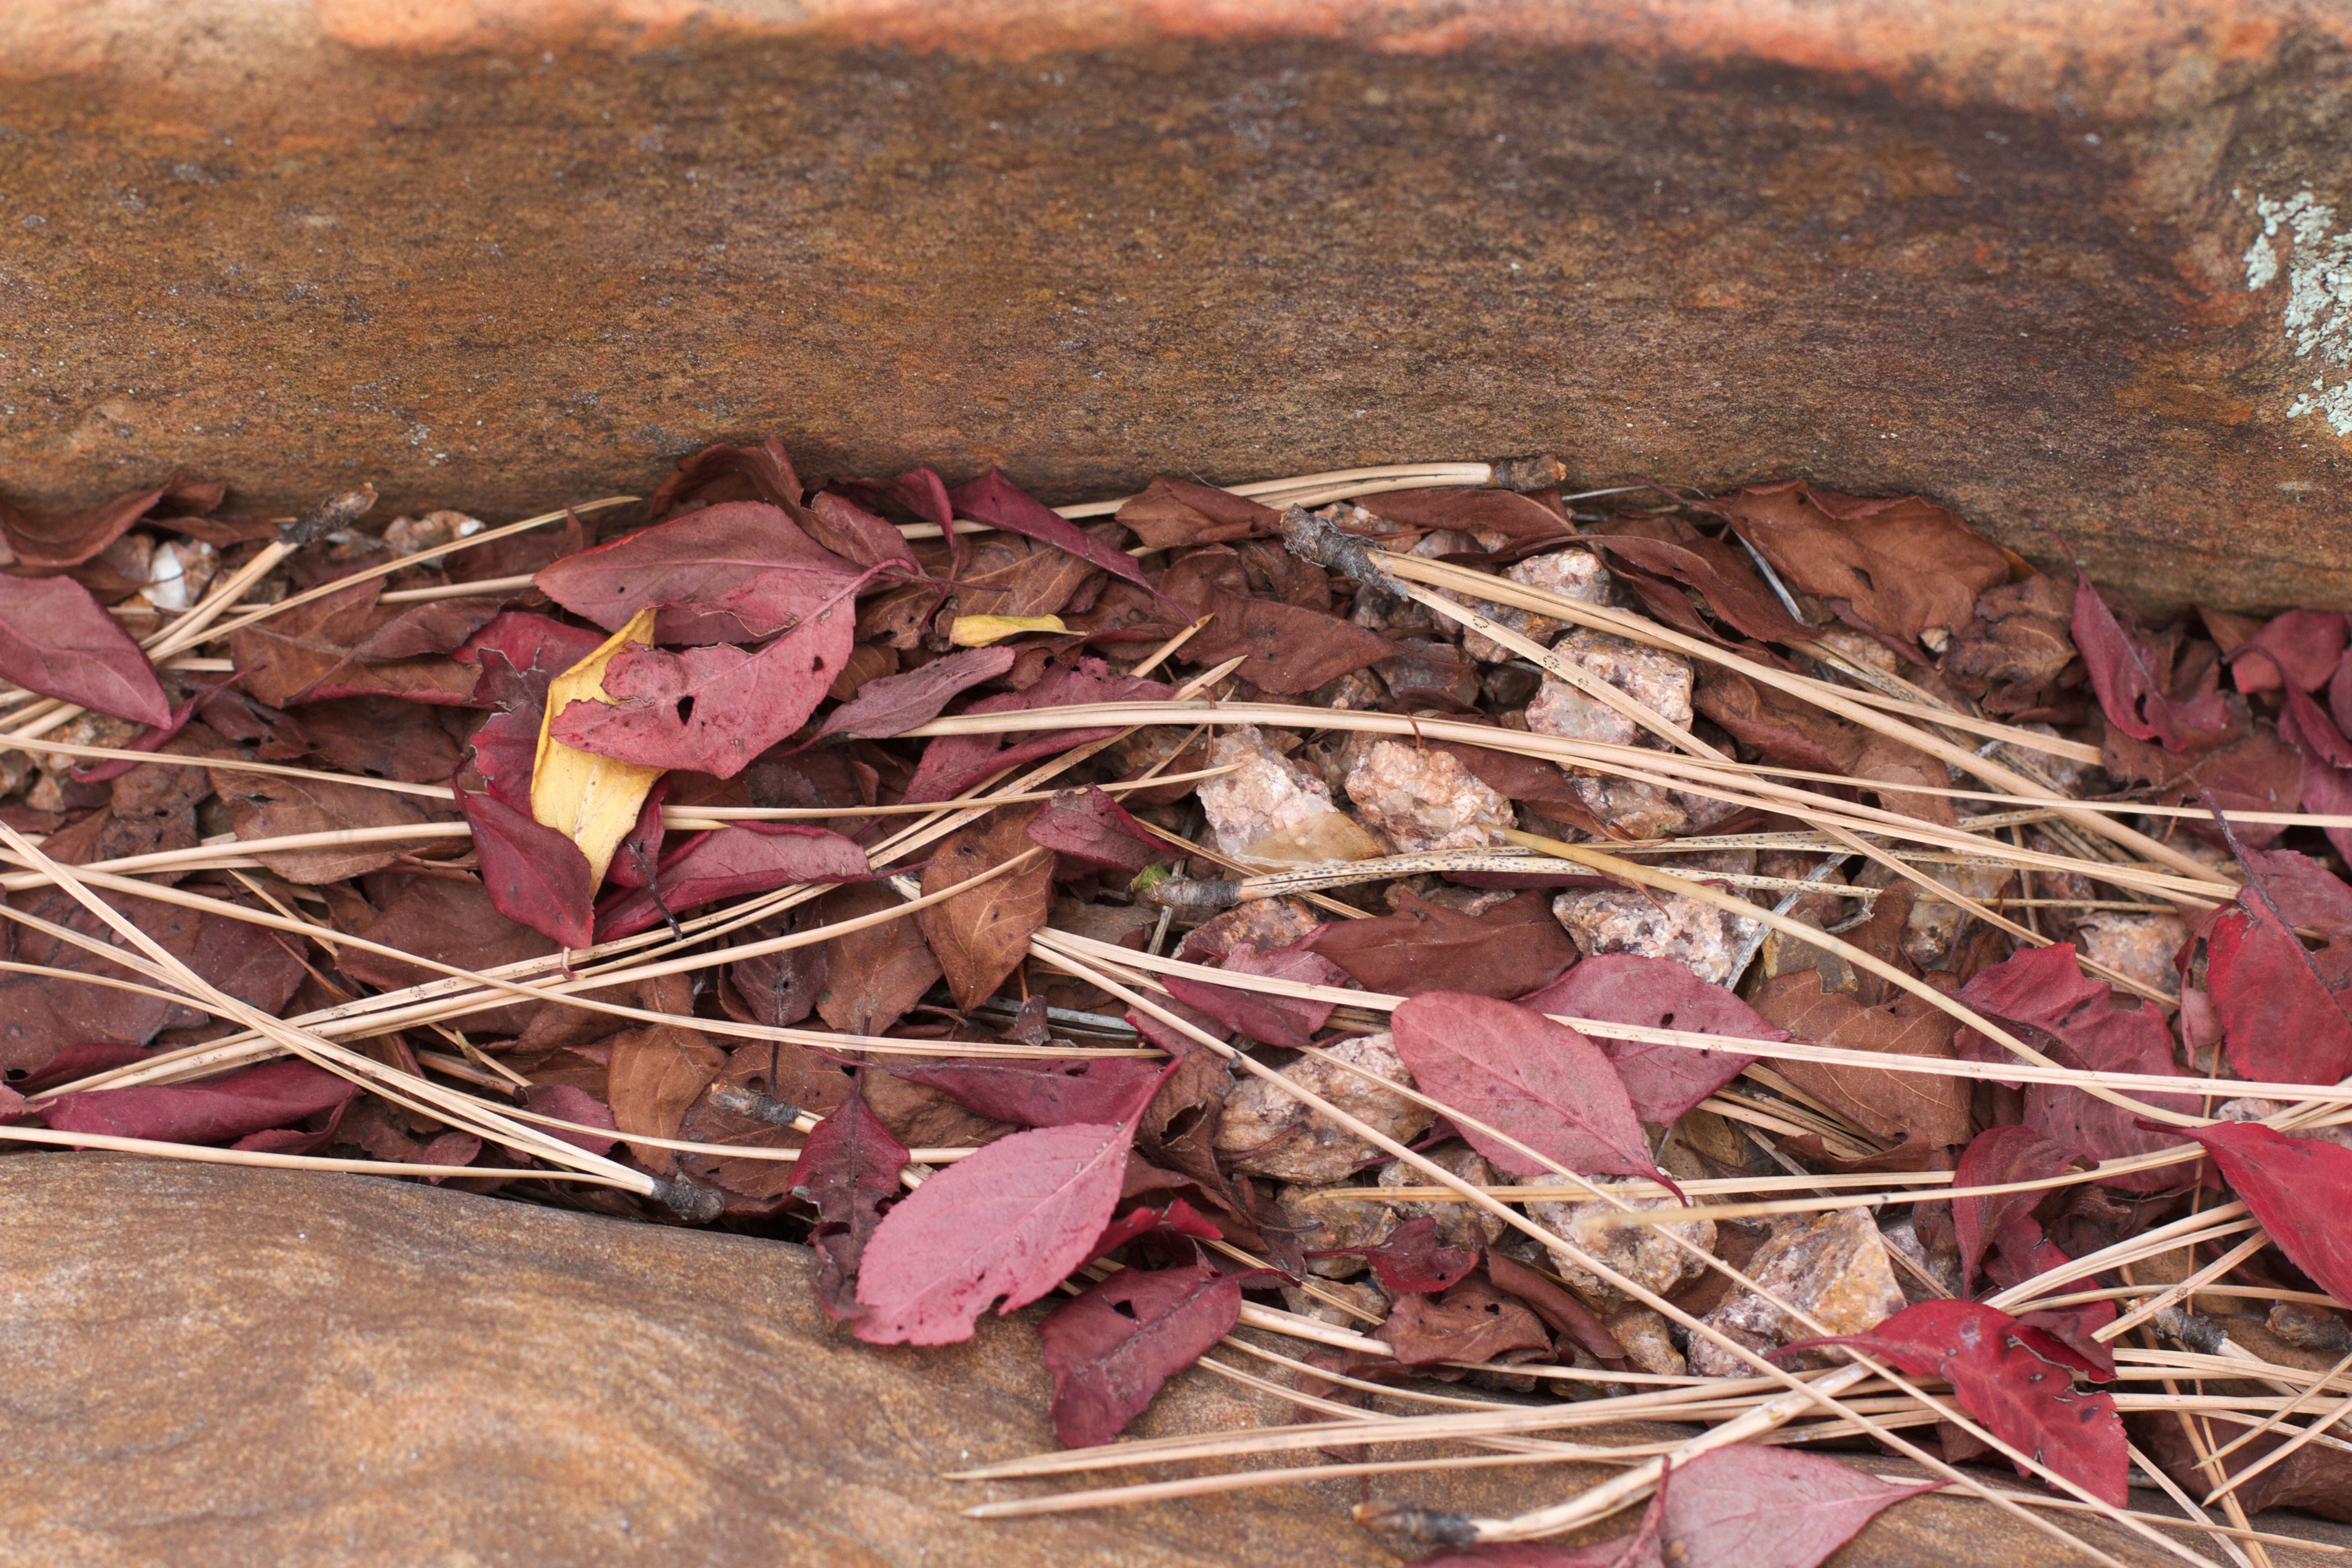
branch, wood, leaf, flower, soil, material, scrap